Southbank, Victoria

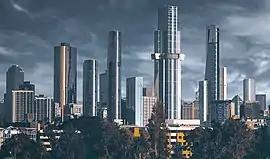
View towards skyline of Southbank from Albert Park and Lake

Southbank is an inner-city suburb in Melbourne, Victoria, Australia, south of the Melbourne central business district, located within the Cities of Melbourne and Port Phillip local government areas. Southbank recorded a population of 22,631 at the 2021 census.